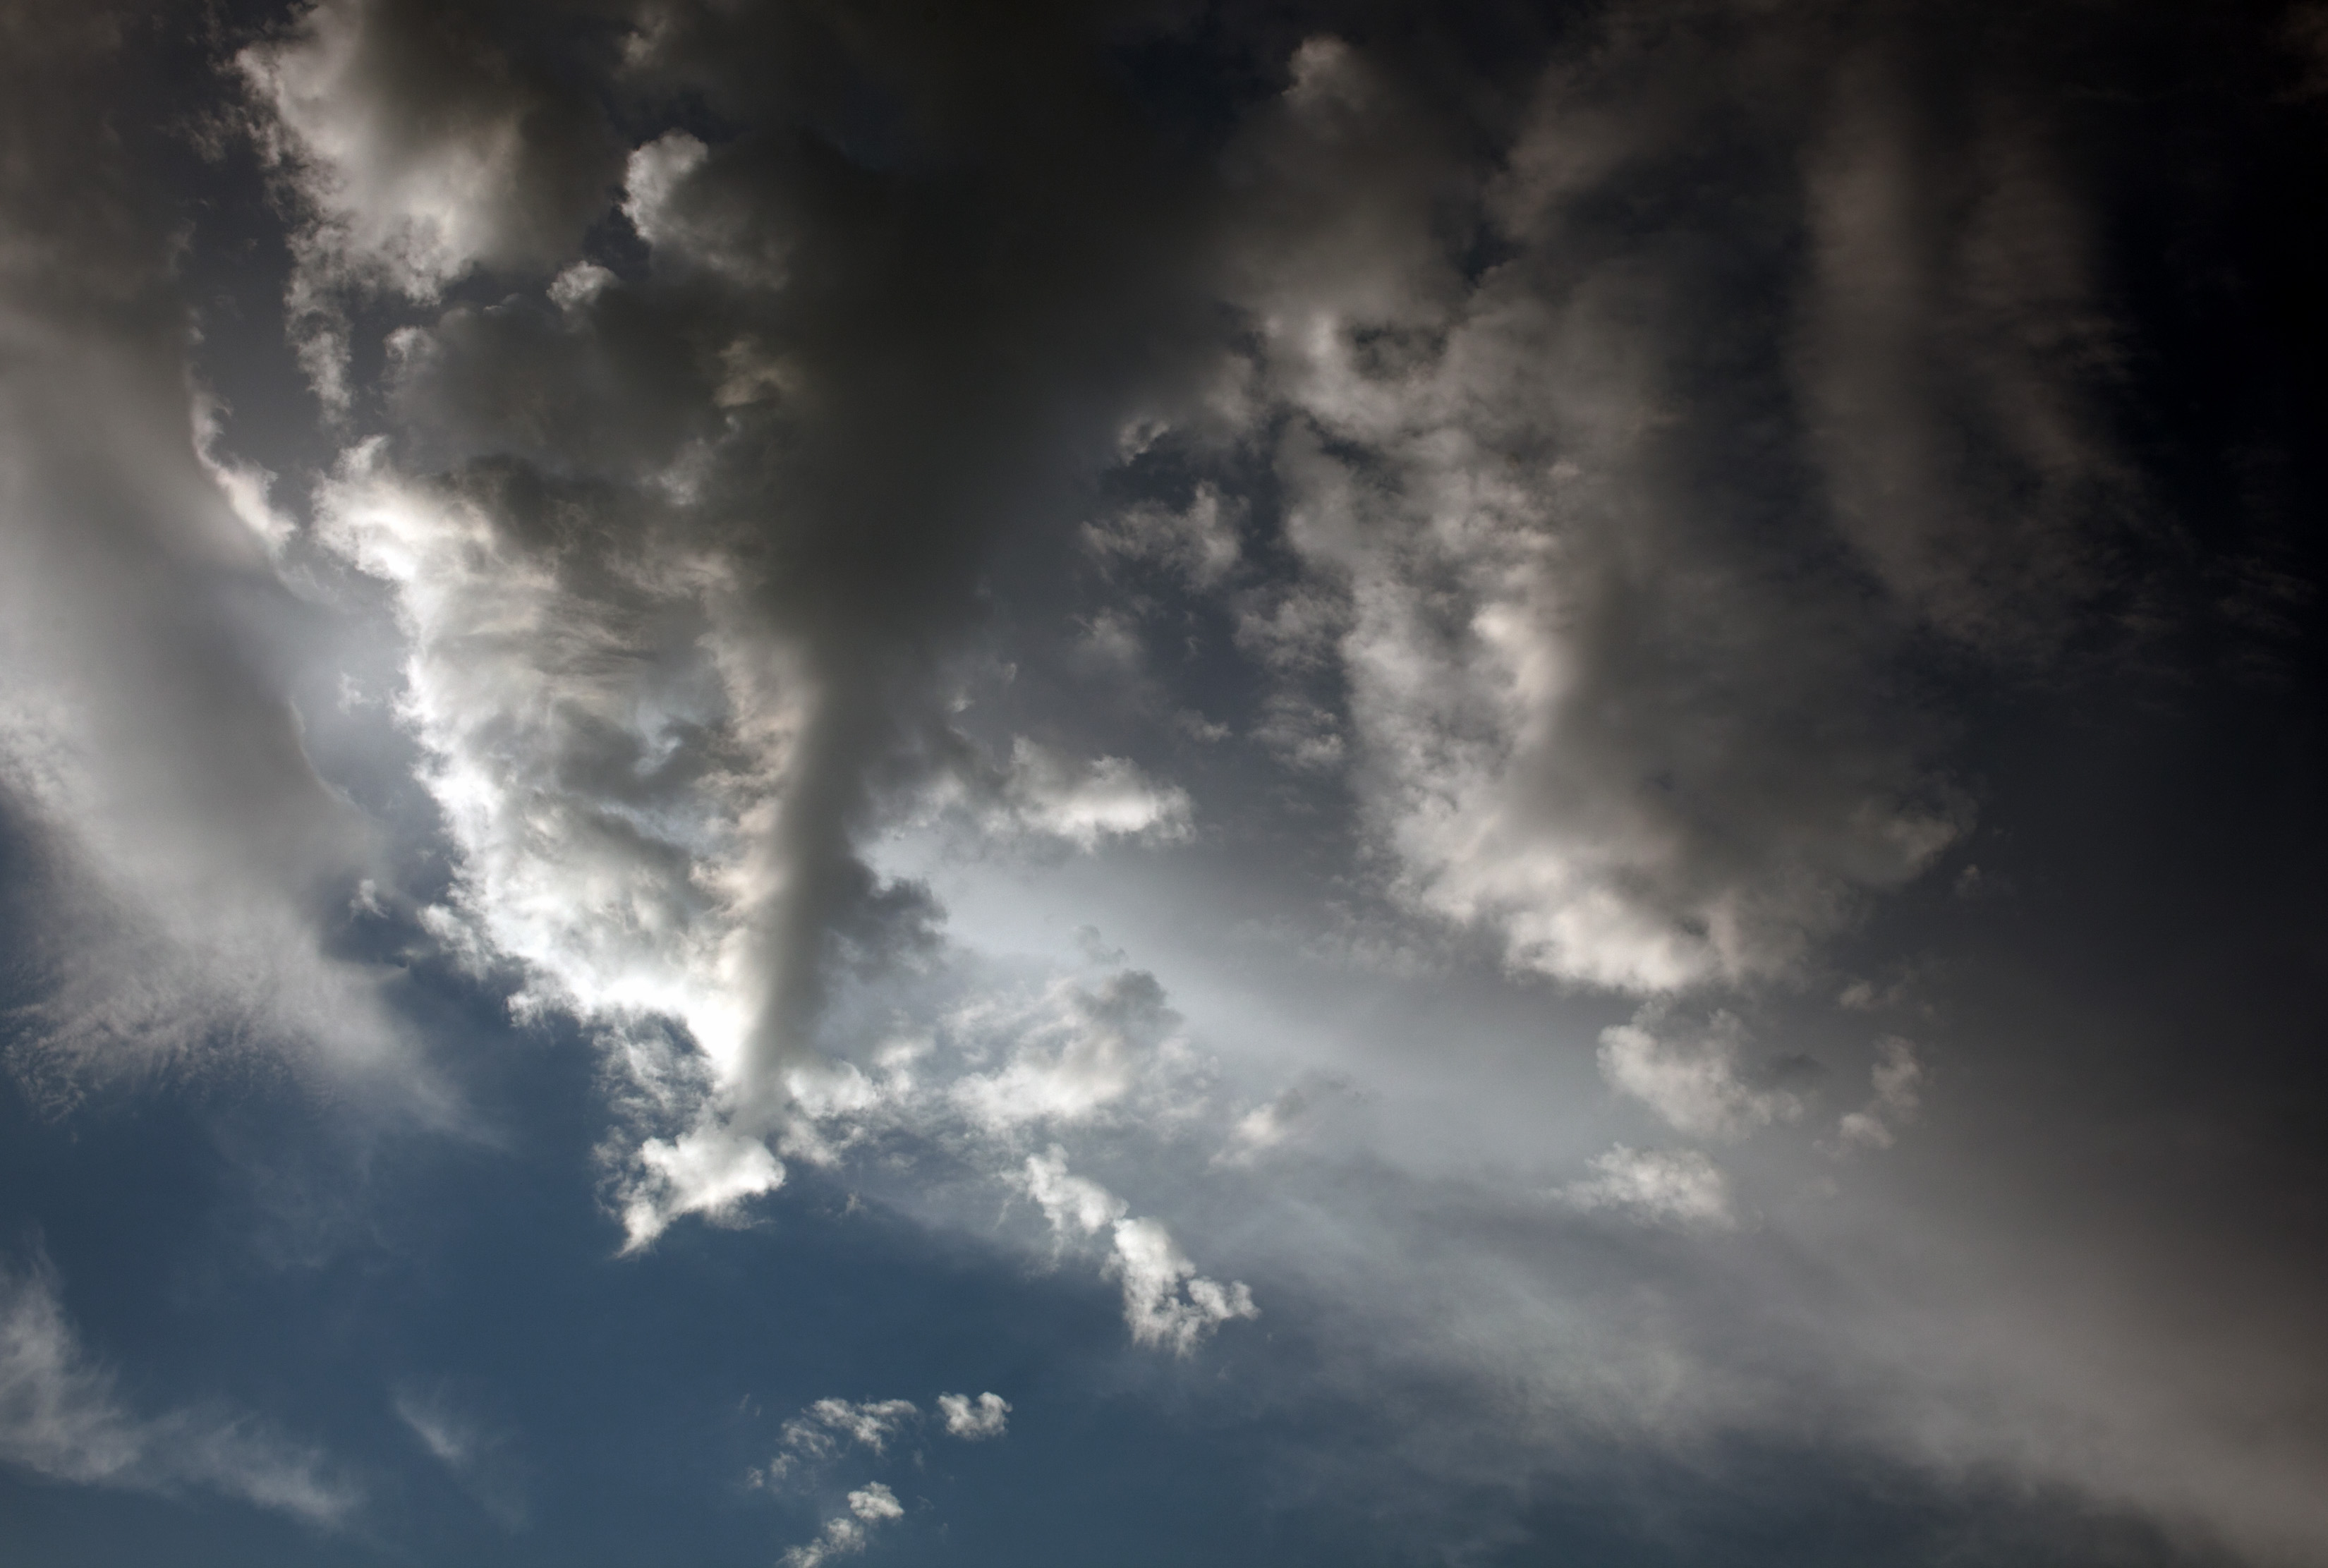
cloud, sky, sunlight, atmosphere, weather, cumulus, darkness, storage, up, sacramento, data, meteorological phenomenon